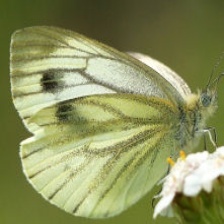
Species: PINE WHITE
Butterfly family (ImageNet category): cabbage_butterfly